Darwin's nothura

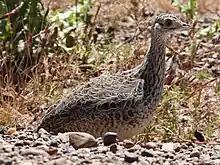
Darwin's Nothura in Argentina

The Darwin's nothura is approximately in length. It is similar to spotted nothura but more rufous with broader streaking below. Its upper parts are brown and streaked with buff, its lower parts are streaked with chestnut and it is black on its breast Its flanks are barred, and its crown is black with buff streaks, and its throat is white.